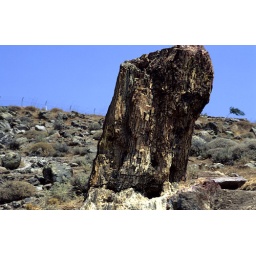
Stone tree in the park of fossil forest in Lesvos island